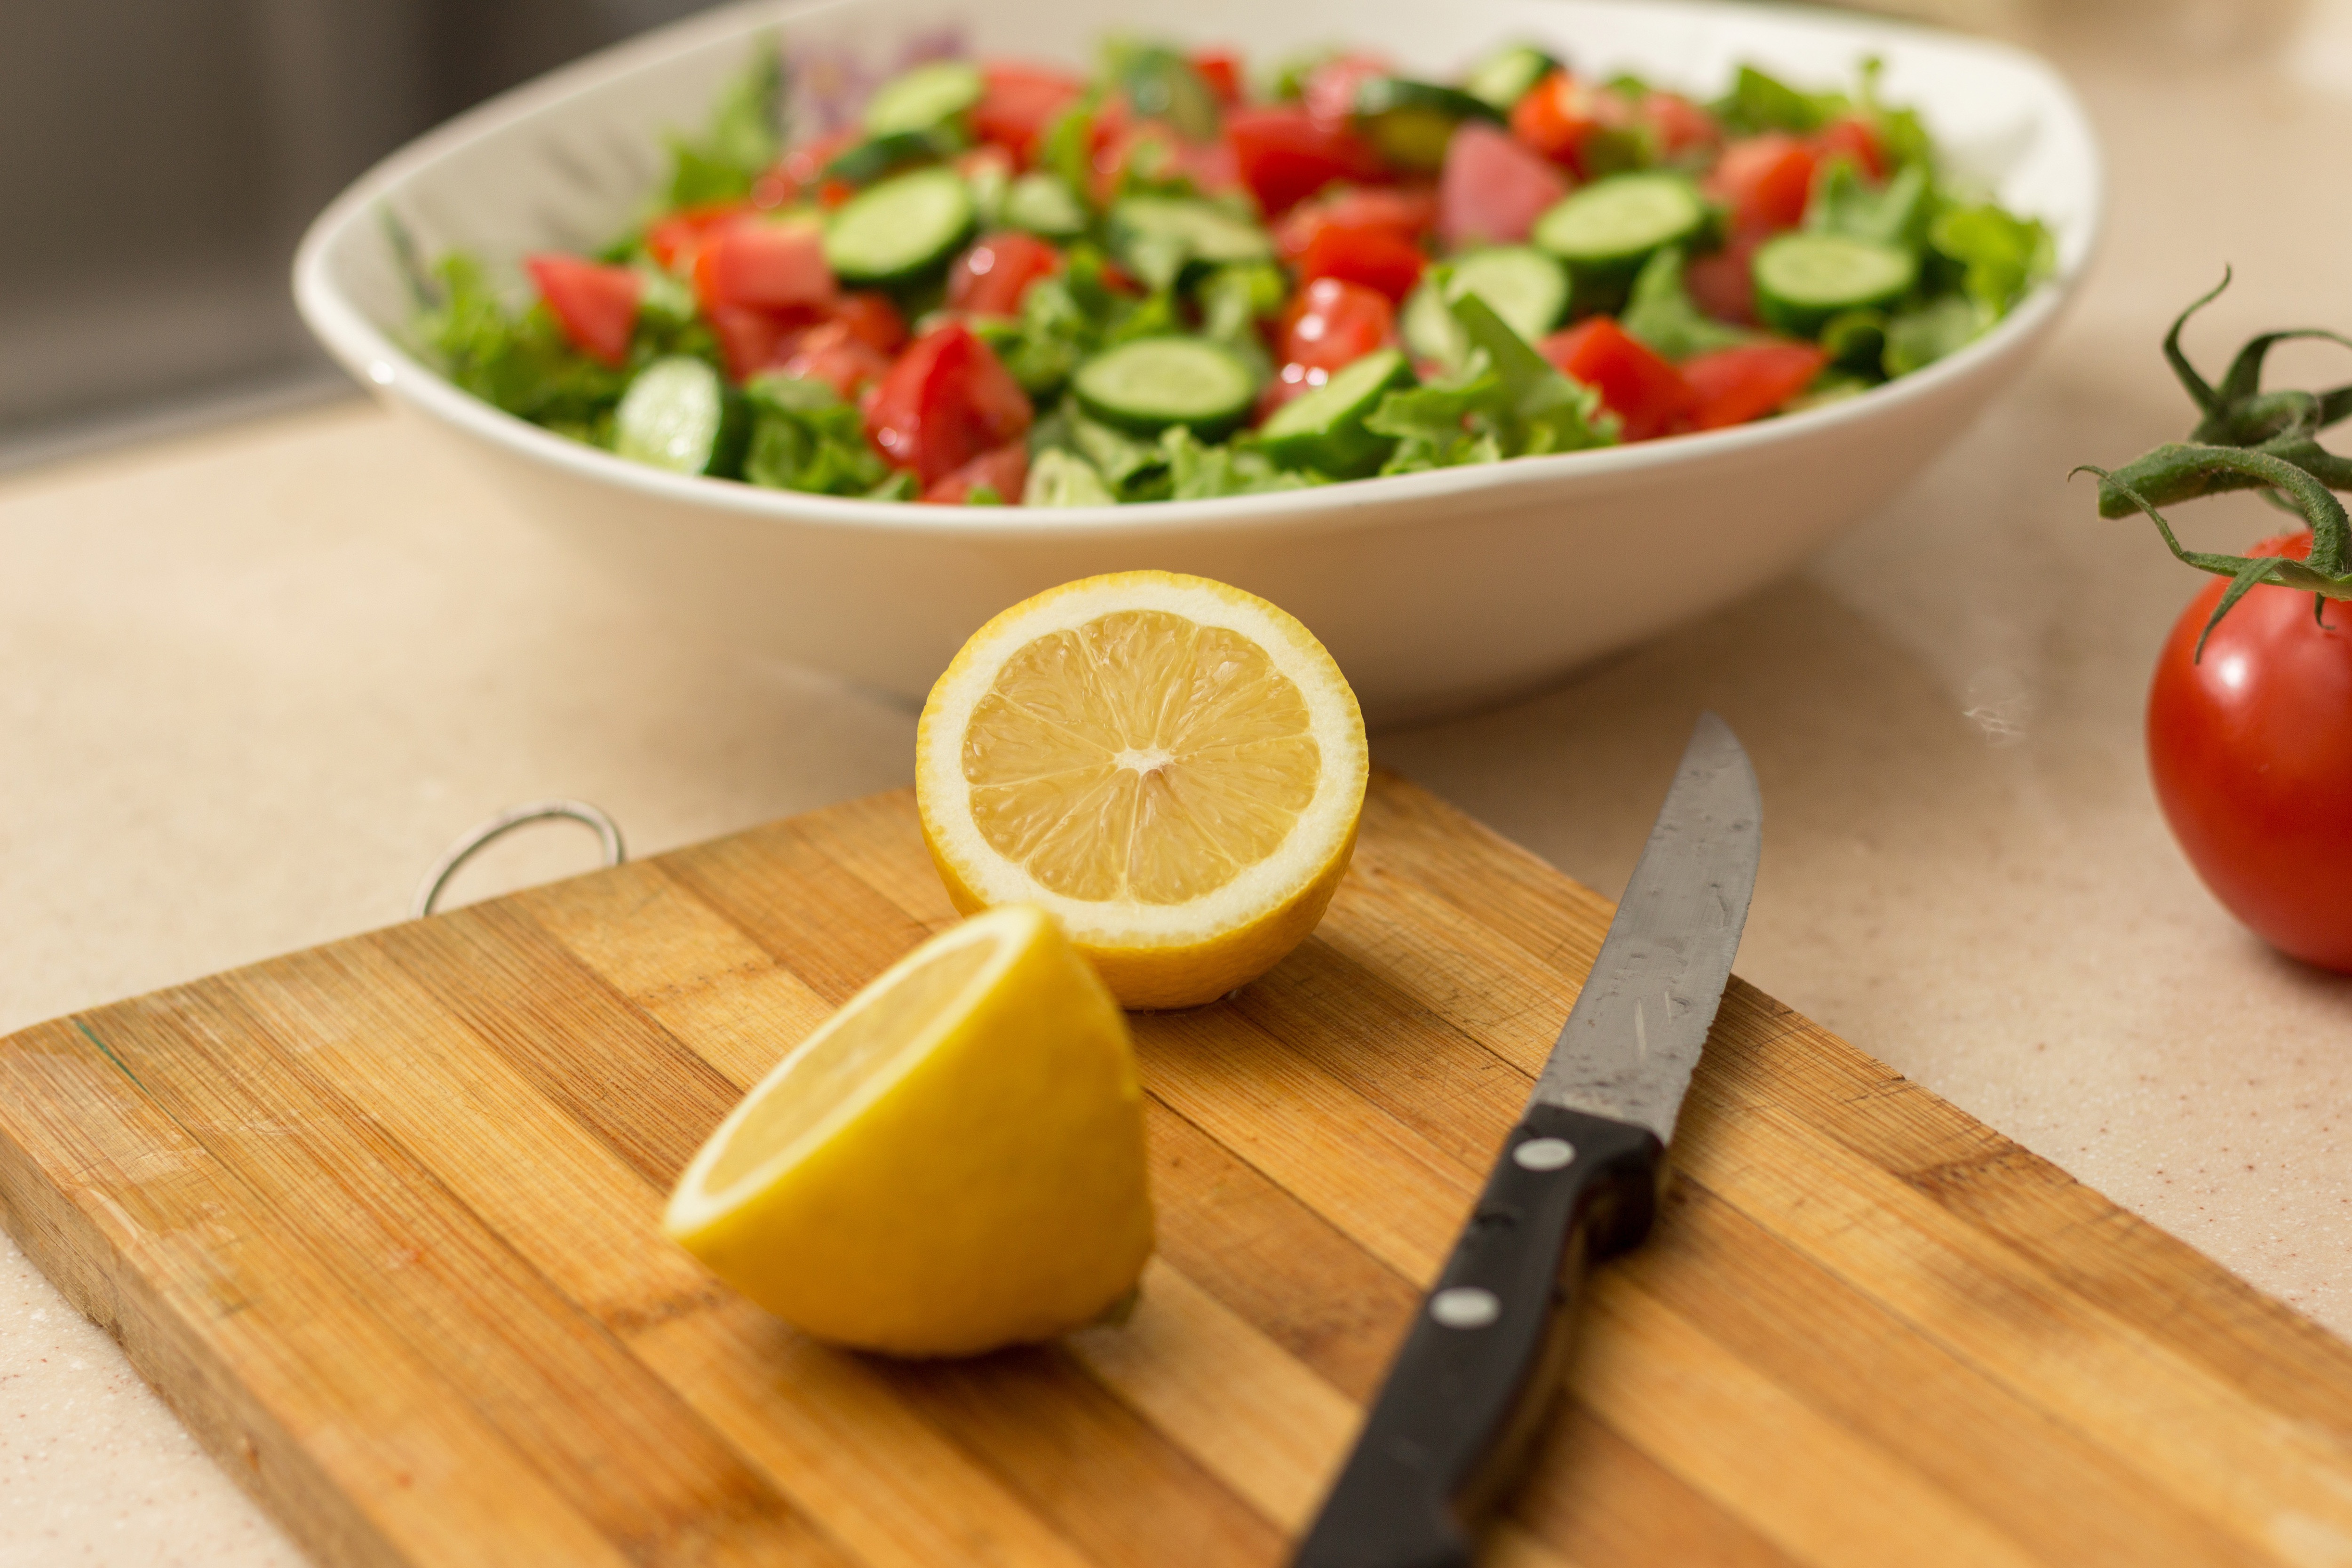
food, dish, cuisine, ingredient, vegetable, salad, produce, vegetarian food, tomato, cutting board, plant, lime, recipe, fruit, solanum, cherry tomatoes, vegan nutrition, bowl